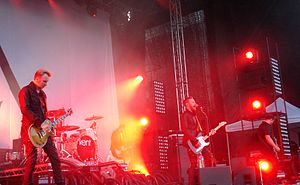
Kent (band)
Kent-koncert i Stockholm, juli 2010.
Kent var en svensk rockgruppe som blev etableret i Eskilstuna i 1990. De oprindelige medlemmer af gruppen var Joakim Berg, Martin Sköld, Markus Mustonen, Sami Sirviö og Thomas Bergqvist og gruppens oprindelige navn var Jones & Giftet.